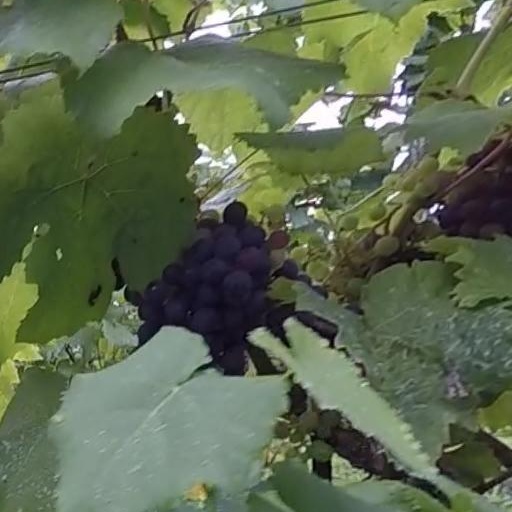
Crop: grape